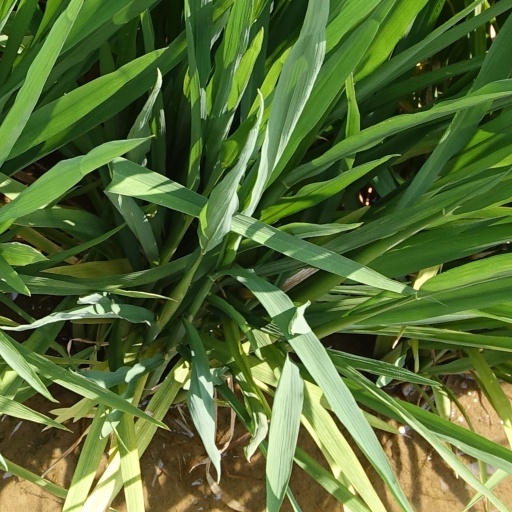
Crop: rice